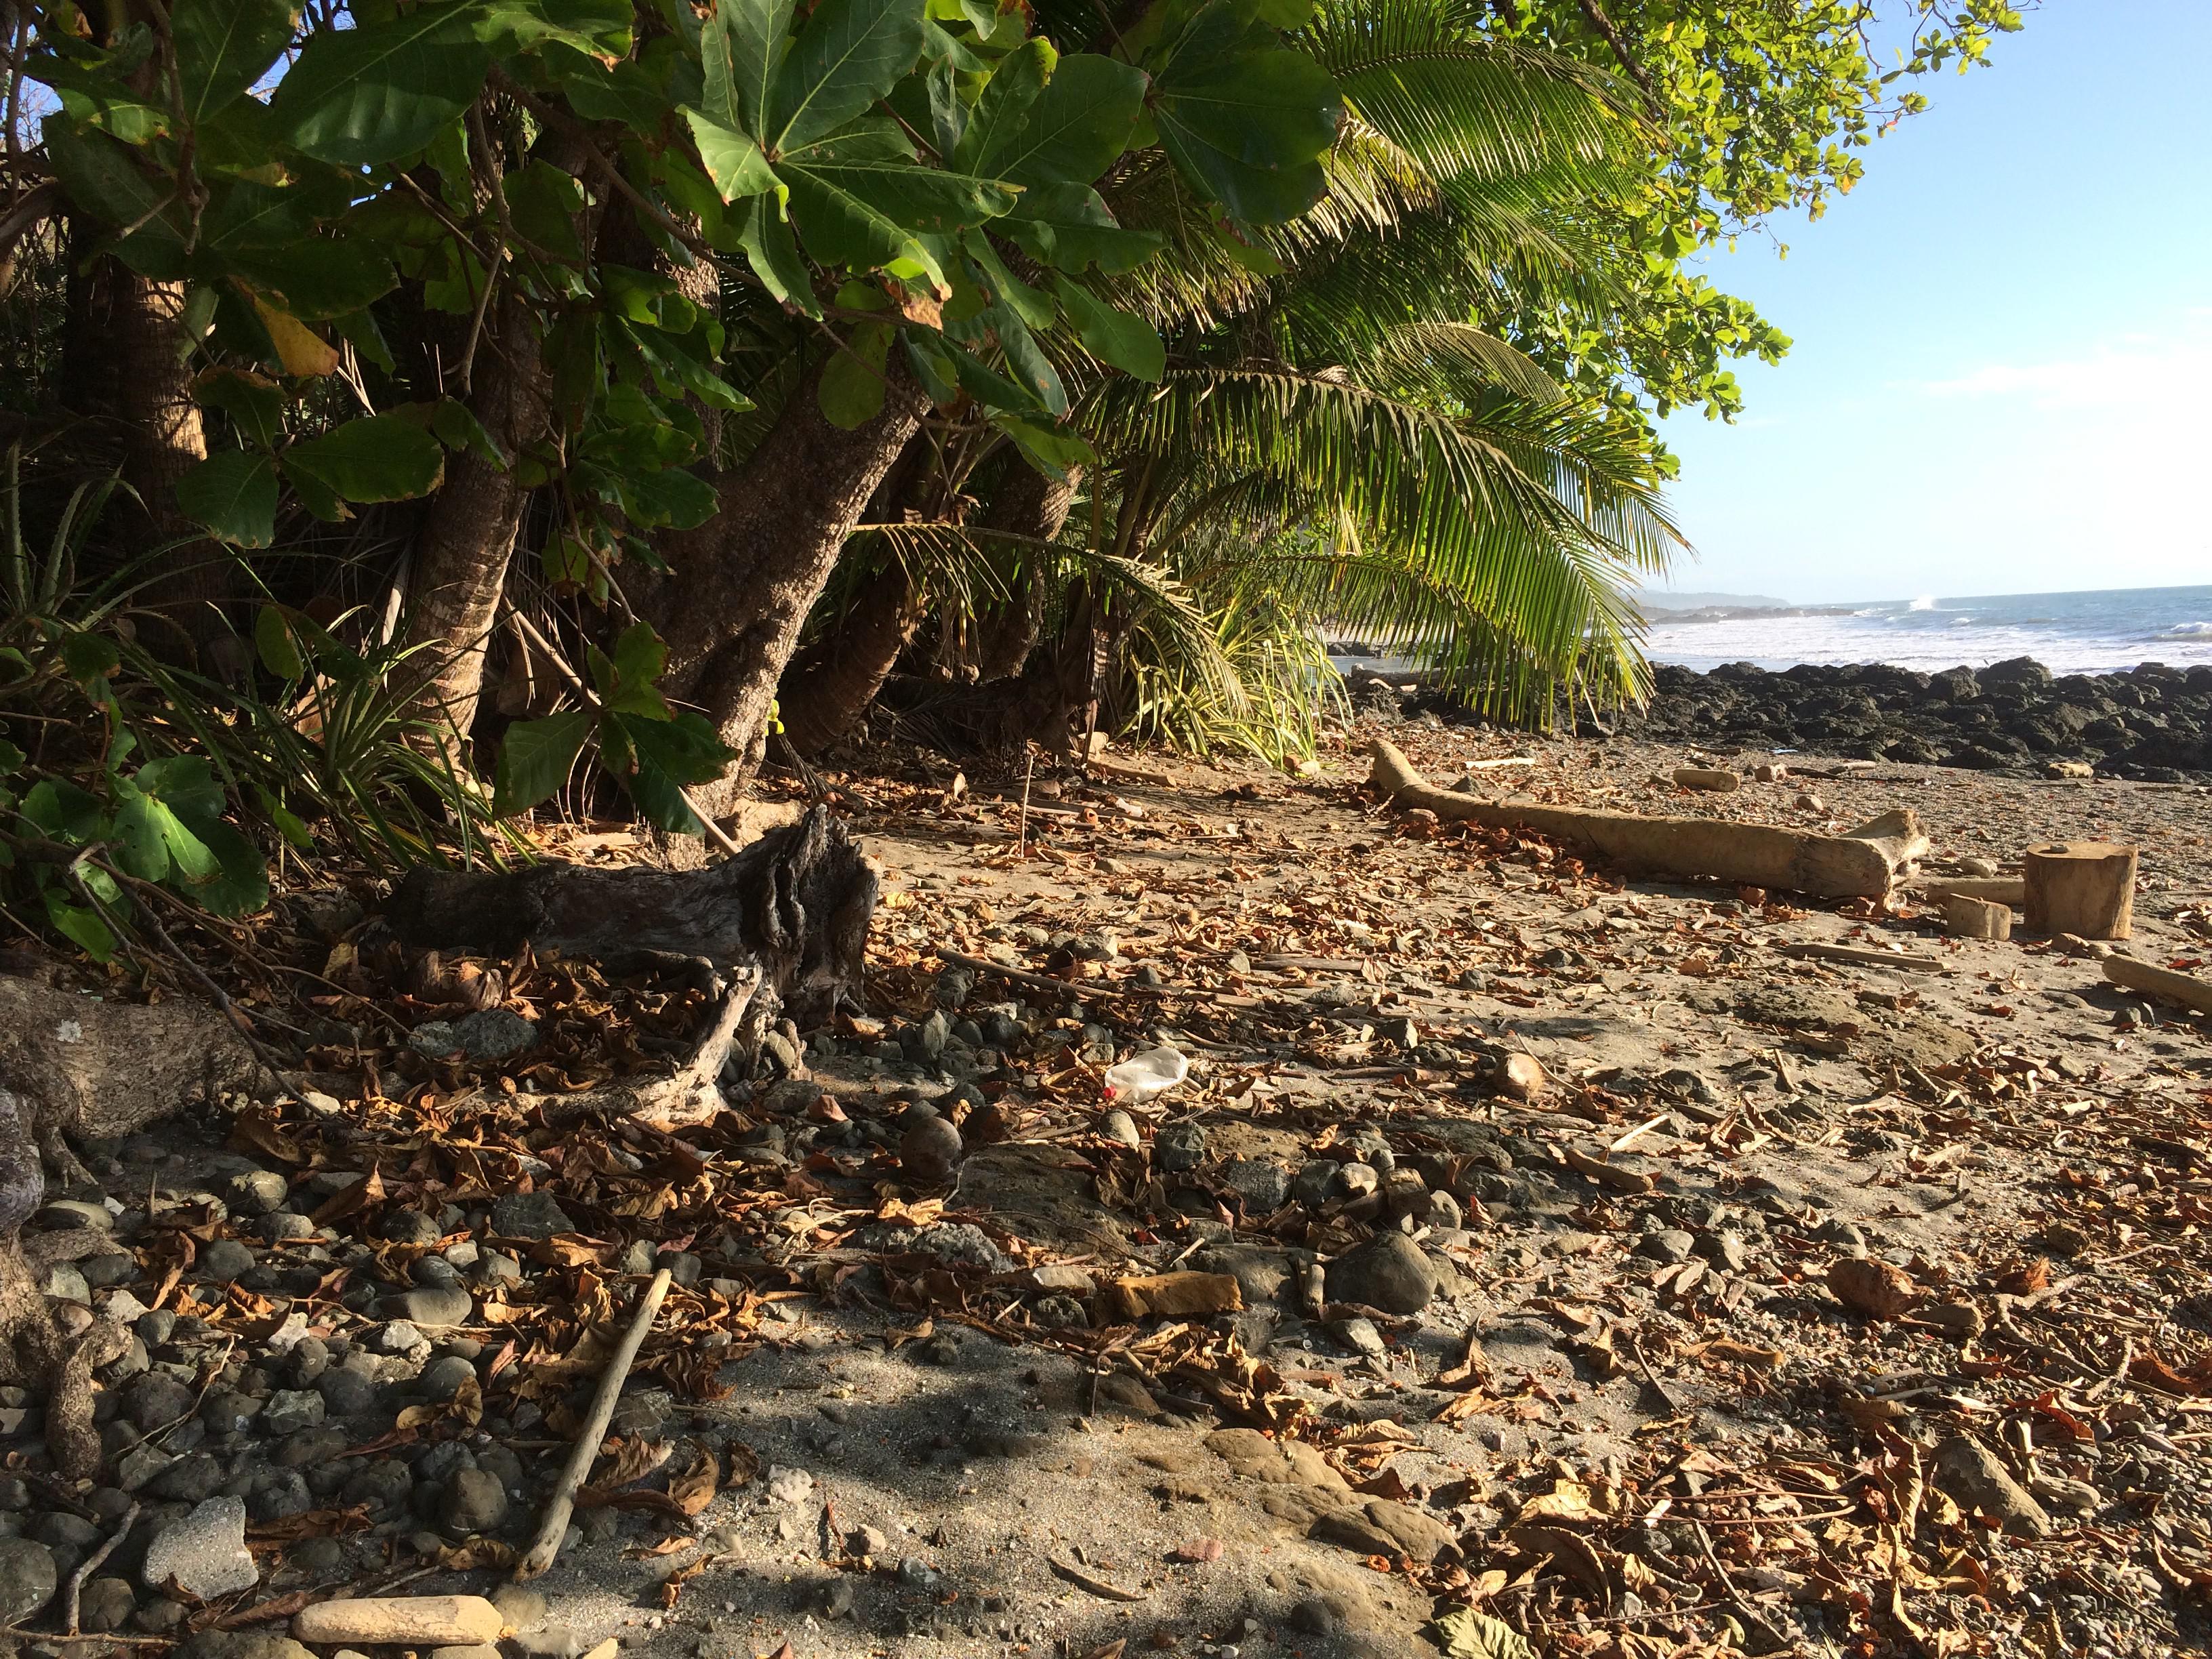
Object: Clear plastic bottle (Bottle)

Object: Plastic bottle cap (Bottle cap)